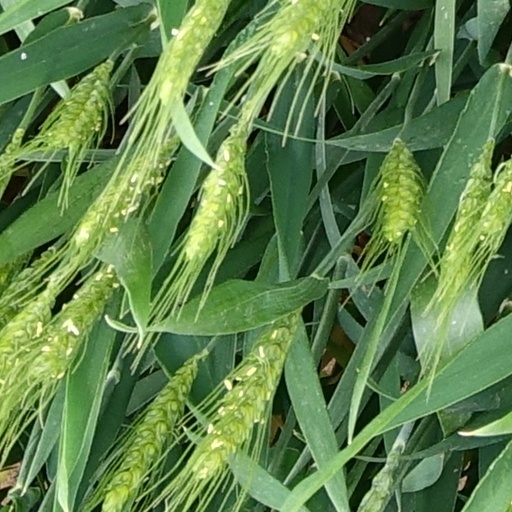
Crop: wheat